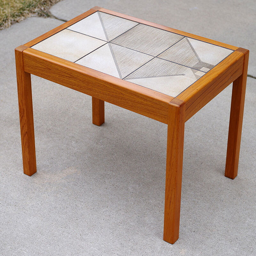
how to tile a table for outdoors